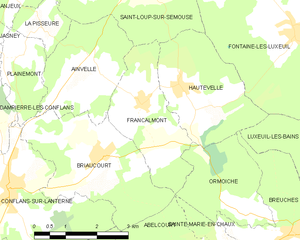
Carte des communes françaises